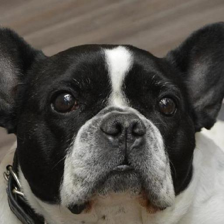
Label: animals